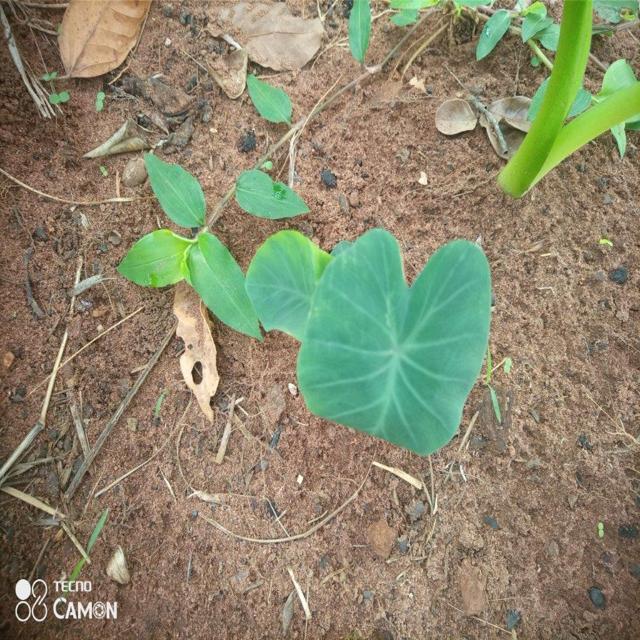
Label: Healthy